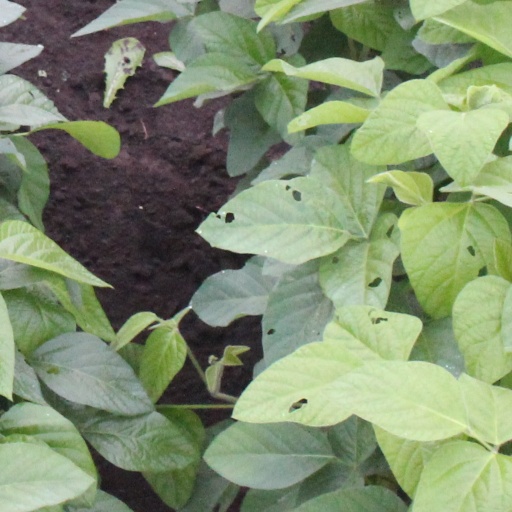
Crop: soybean